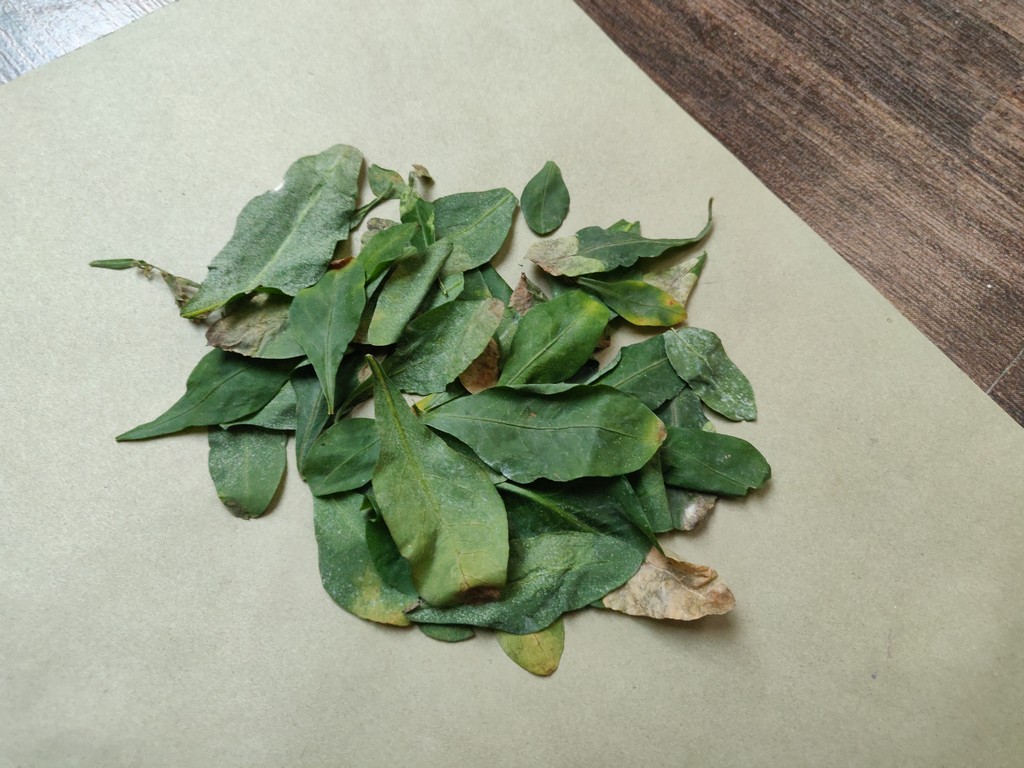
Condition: Unhealthy
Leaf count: multiple
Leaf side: unknown